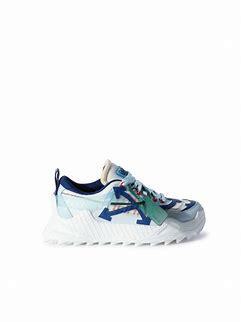
Brand: Off-White
Model: Off Odsy 1000